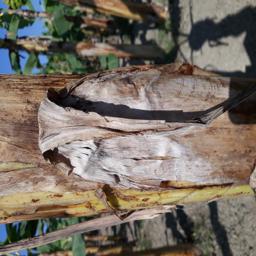
Label: PSEUDOSTEM WEEVIL